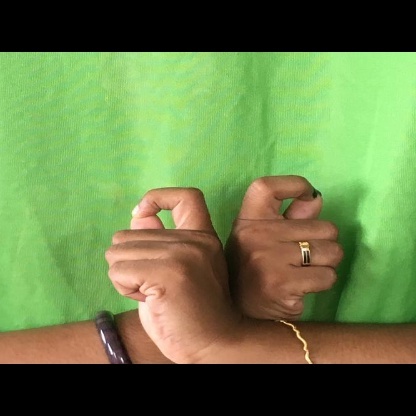
Mudra: Berunda